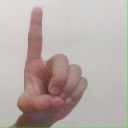
अक्षर: ड